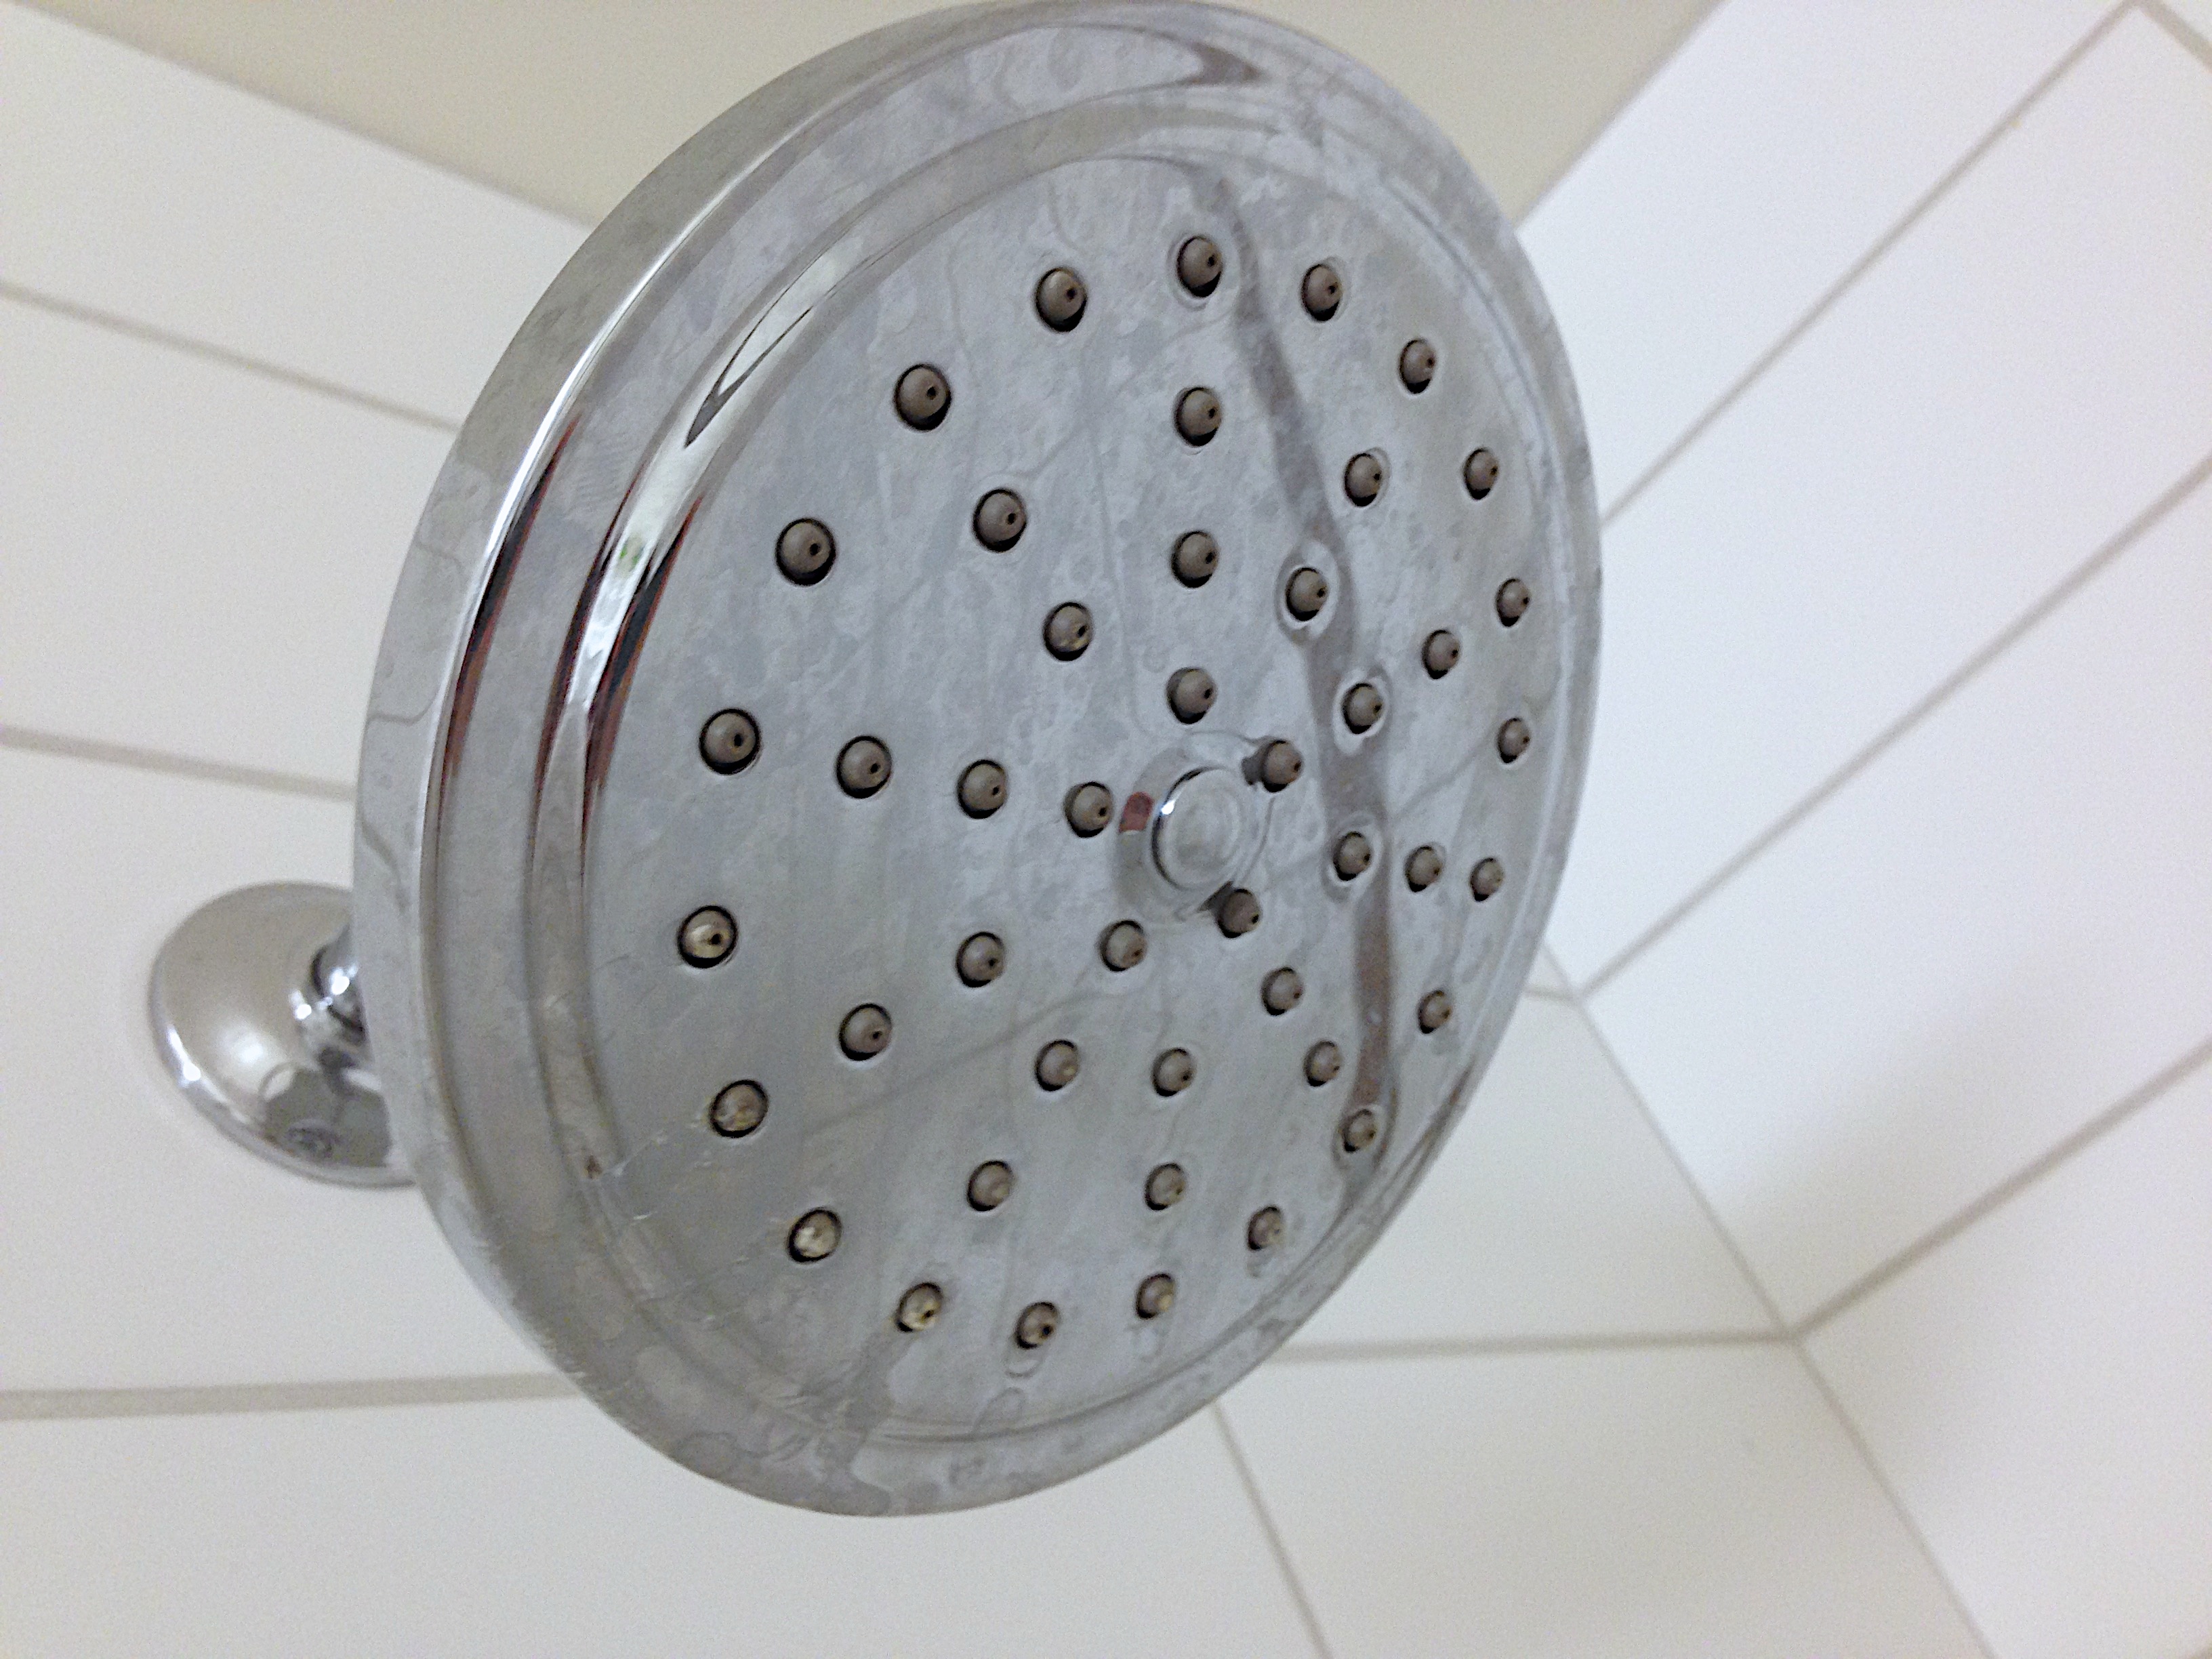
ceiling, ceramic, sink, lighting, product, shower, bidet, plumbing fixture